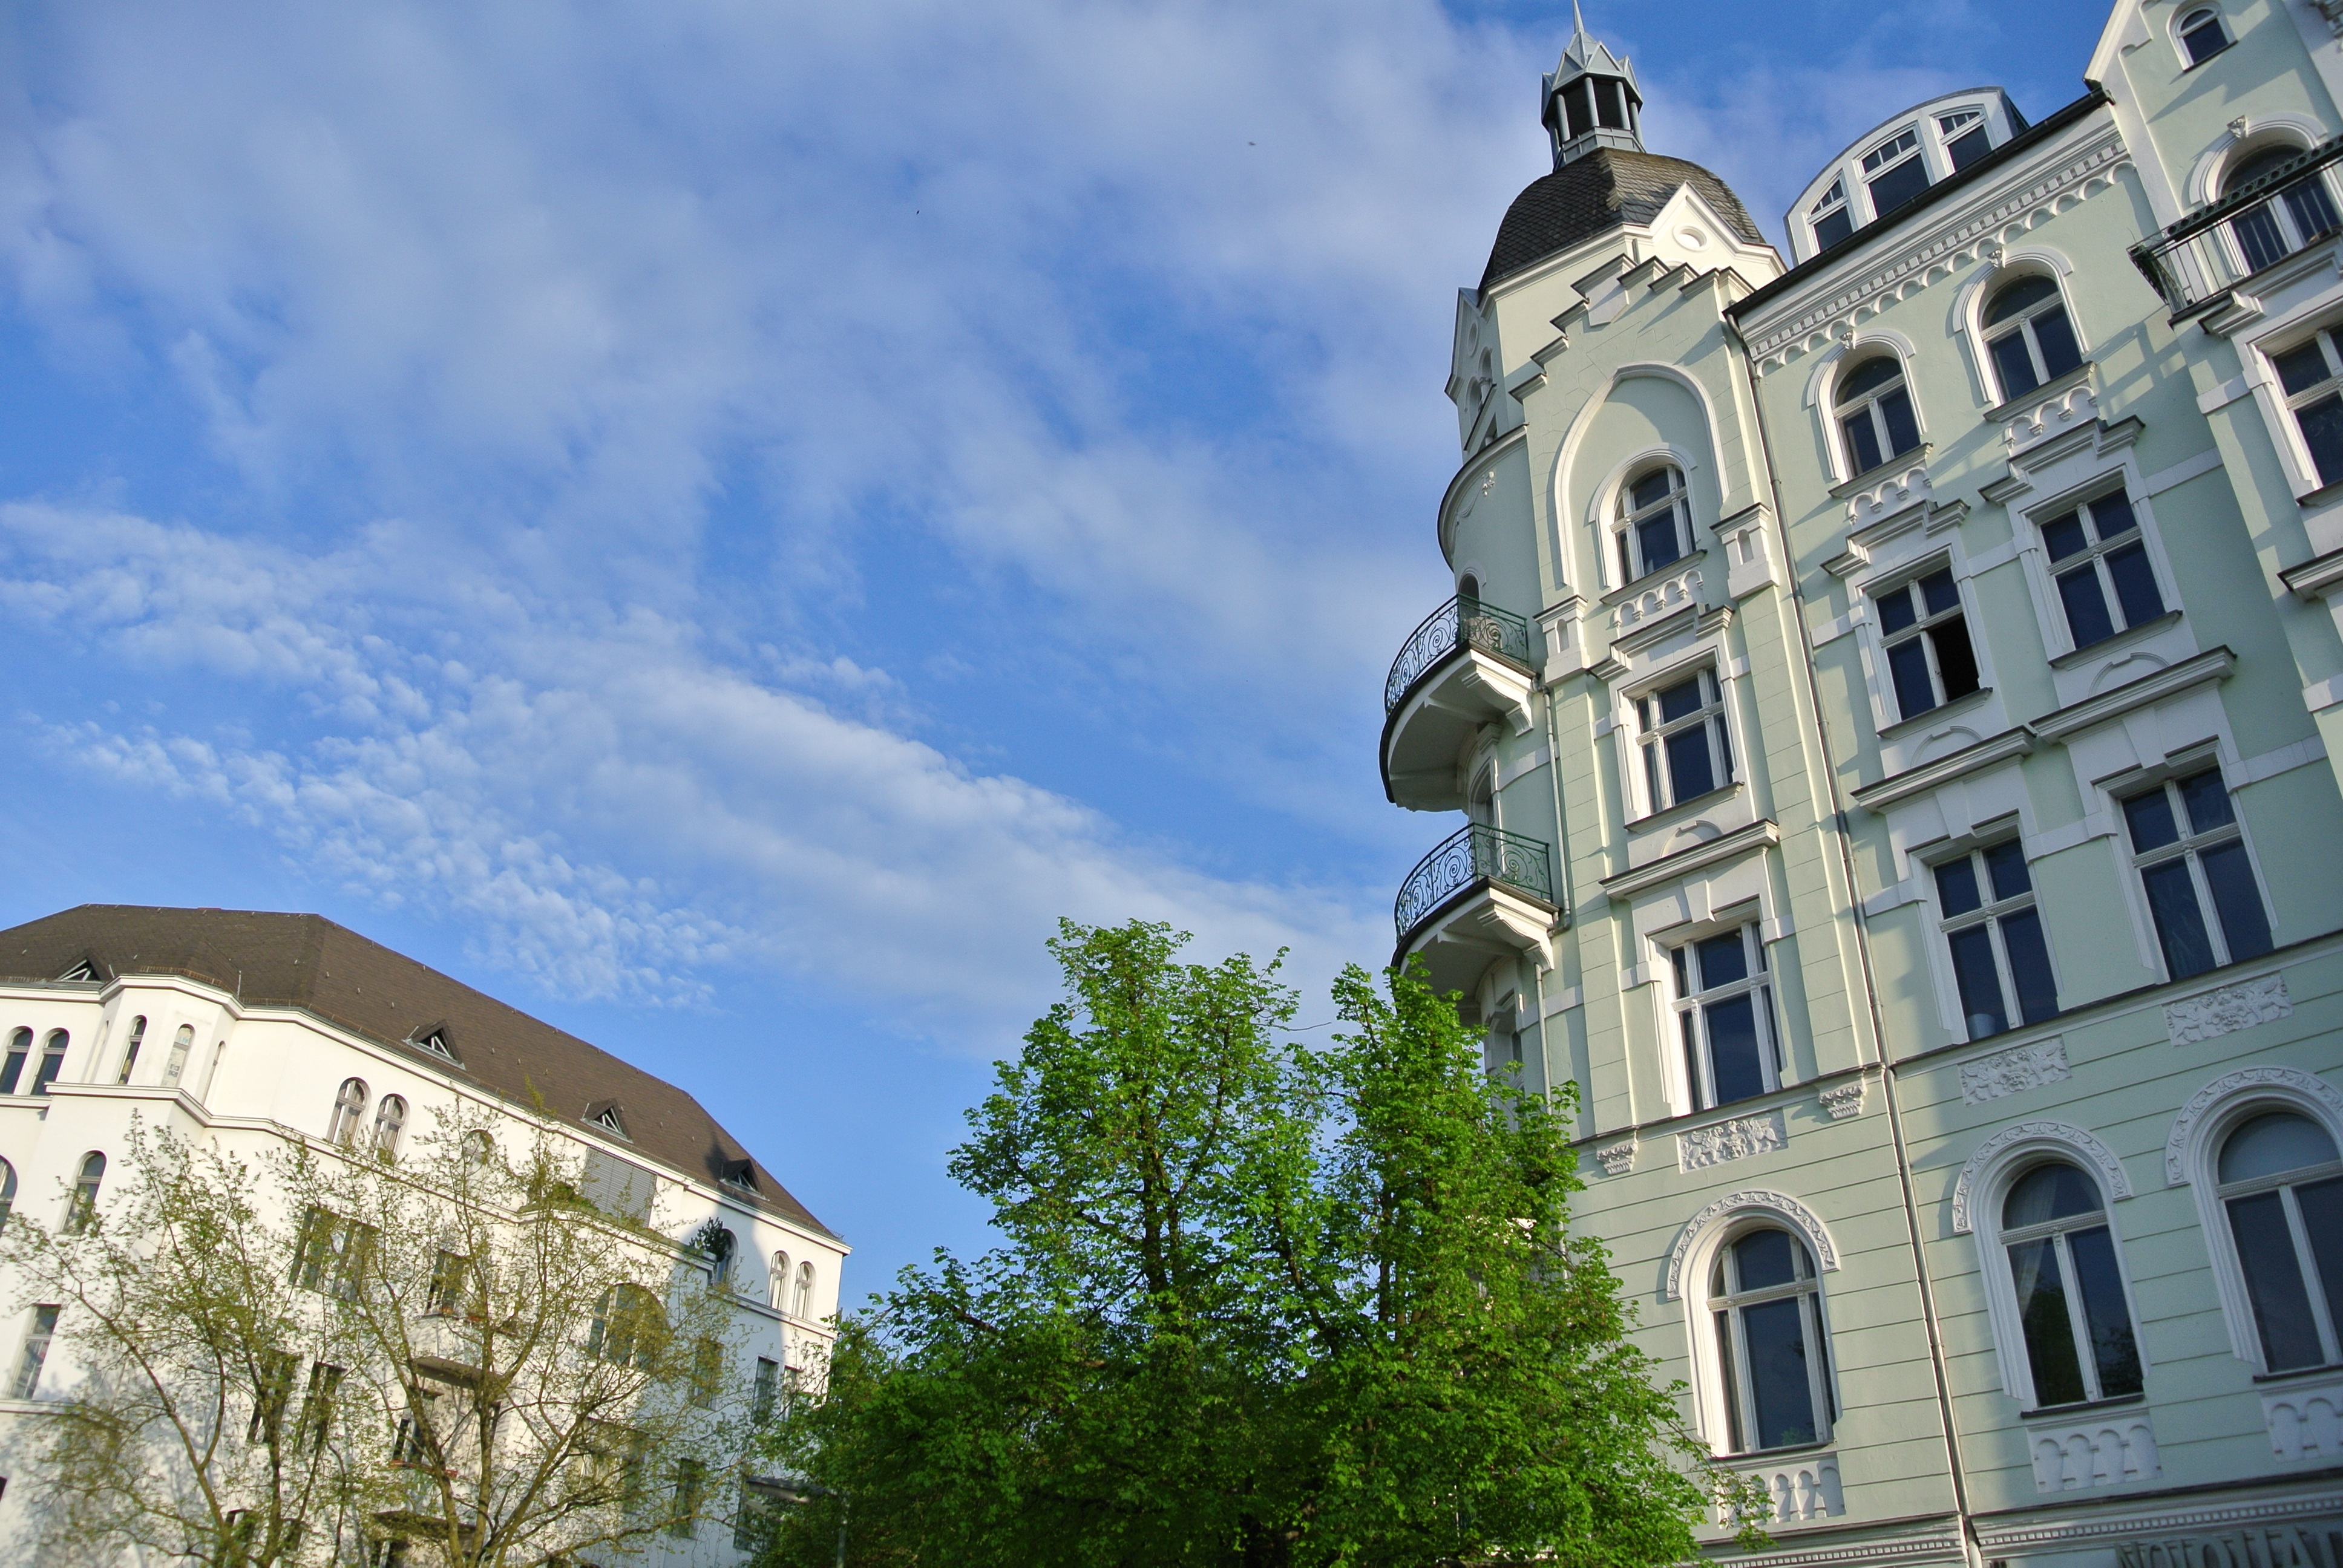
architecture, street, town, building, chateau, city, urban, travel, tower, landmark, facade, tourism, germany, berlin, european, estate, tours